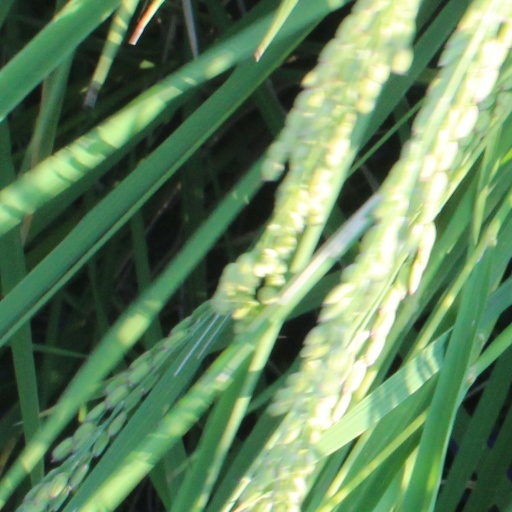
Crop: rice